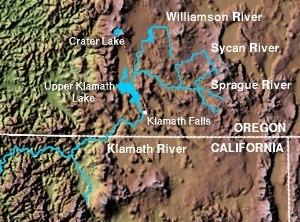
La rivière Sycan est une rivière qui s'écoule dans le sud-ouest de l’État de l’Oregon aux États-Unis.